Green Lama

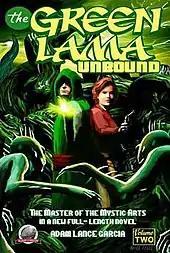

In 2009, Airship 27 Productions and publisher Cornerstone Book Publishers began releasing a series of new pulp anthologies and novels. These new stories treat the original pulps as a vague history, though they slightly shift the time period from the early 1940s to the late 1930s and portray the Lama as younger and less experienced.